Hemothorax

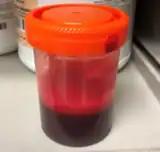

Although imaging techniques can demonstrate that fluid is present within the pleural space, it may be unclear what this fluid represents. To establish the nature of the fluid, a sample can be removed by inserting a needle into the pleural cavity in a procedure known as a thoracentesis or pleural tap. In this context, the most important assessment of the pleural fluid is the percentage by volume that is taken up by red blood cells (the hematocrit) A hemothorax is defined as having a hematocrit of at least 50% of that found in the affected person's blood, although the hematocrit of a chronic hemothorax may be between 25 and 50% if additional fluid has been secreted by the pleura. Pleural fluid can dilute hemothoraces in as low as 3–4 days. The red blood cells in the effusion spontaneously break down. Distinguishing the pleural fluid from blood by colour is impossible when the hematocrit value is over 5%. For these reasons, even if there is a hematocrit value under 50%, further investigations can be done in order to figure out if there is a source of bleeding. Hematocrit can be roughly calculated by dividing the red blood cell count of the pleural fluid by 100,000. Thoracentesis is the test most commonly used to diagnose a hemothorax in animals. Hemothorax can itself be a rare complication of thoracentesis if the intercostal artery is punctured.